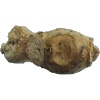
Label: ginger_root